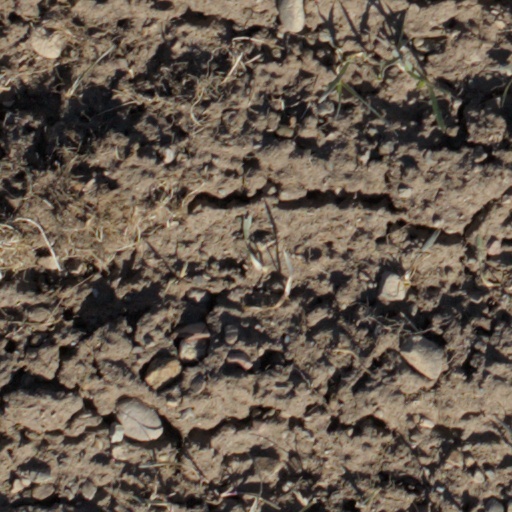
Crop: wheat